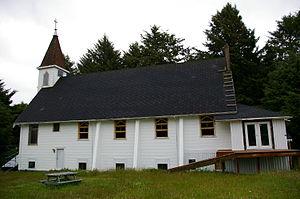
Voici la liste des lieux historiques nationaux du Canada situé en Colombie-Britannique. En mars 2011, on compte 93 lieux historiques nationaux en Colombie-Britannique, dont 13 sont administrés par Parcs Canada. De ce nombre, il faut rajouté aussi un site qui a perdu sa désignation.